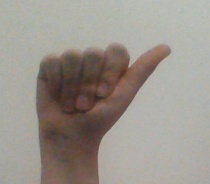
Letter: dhad